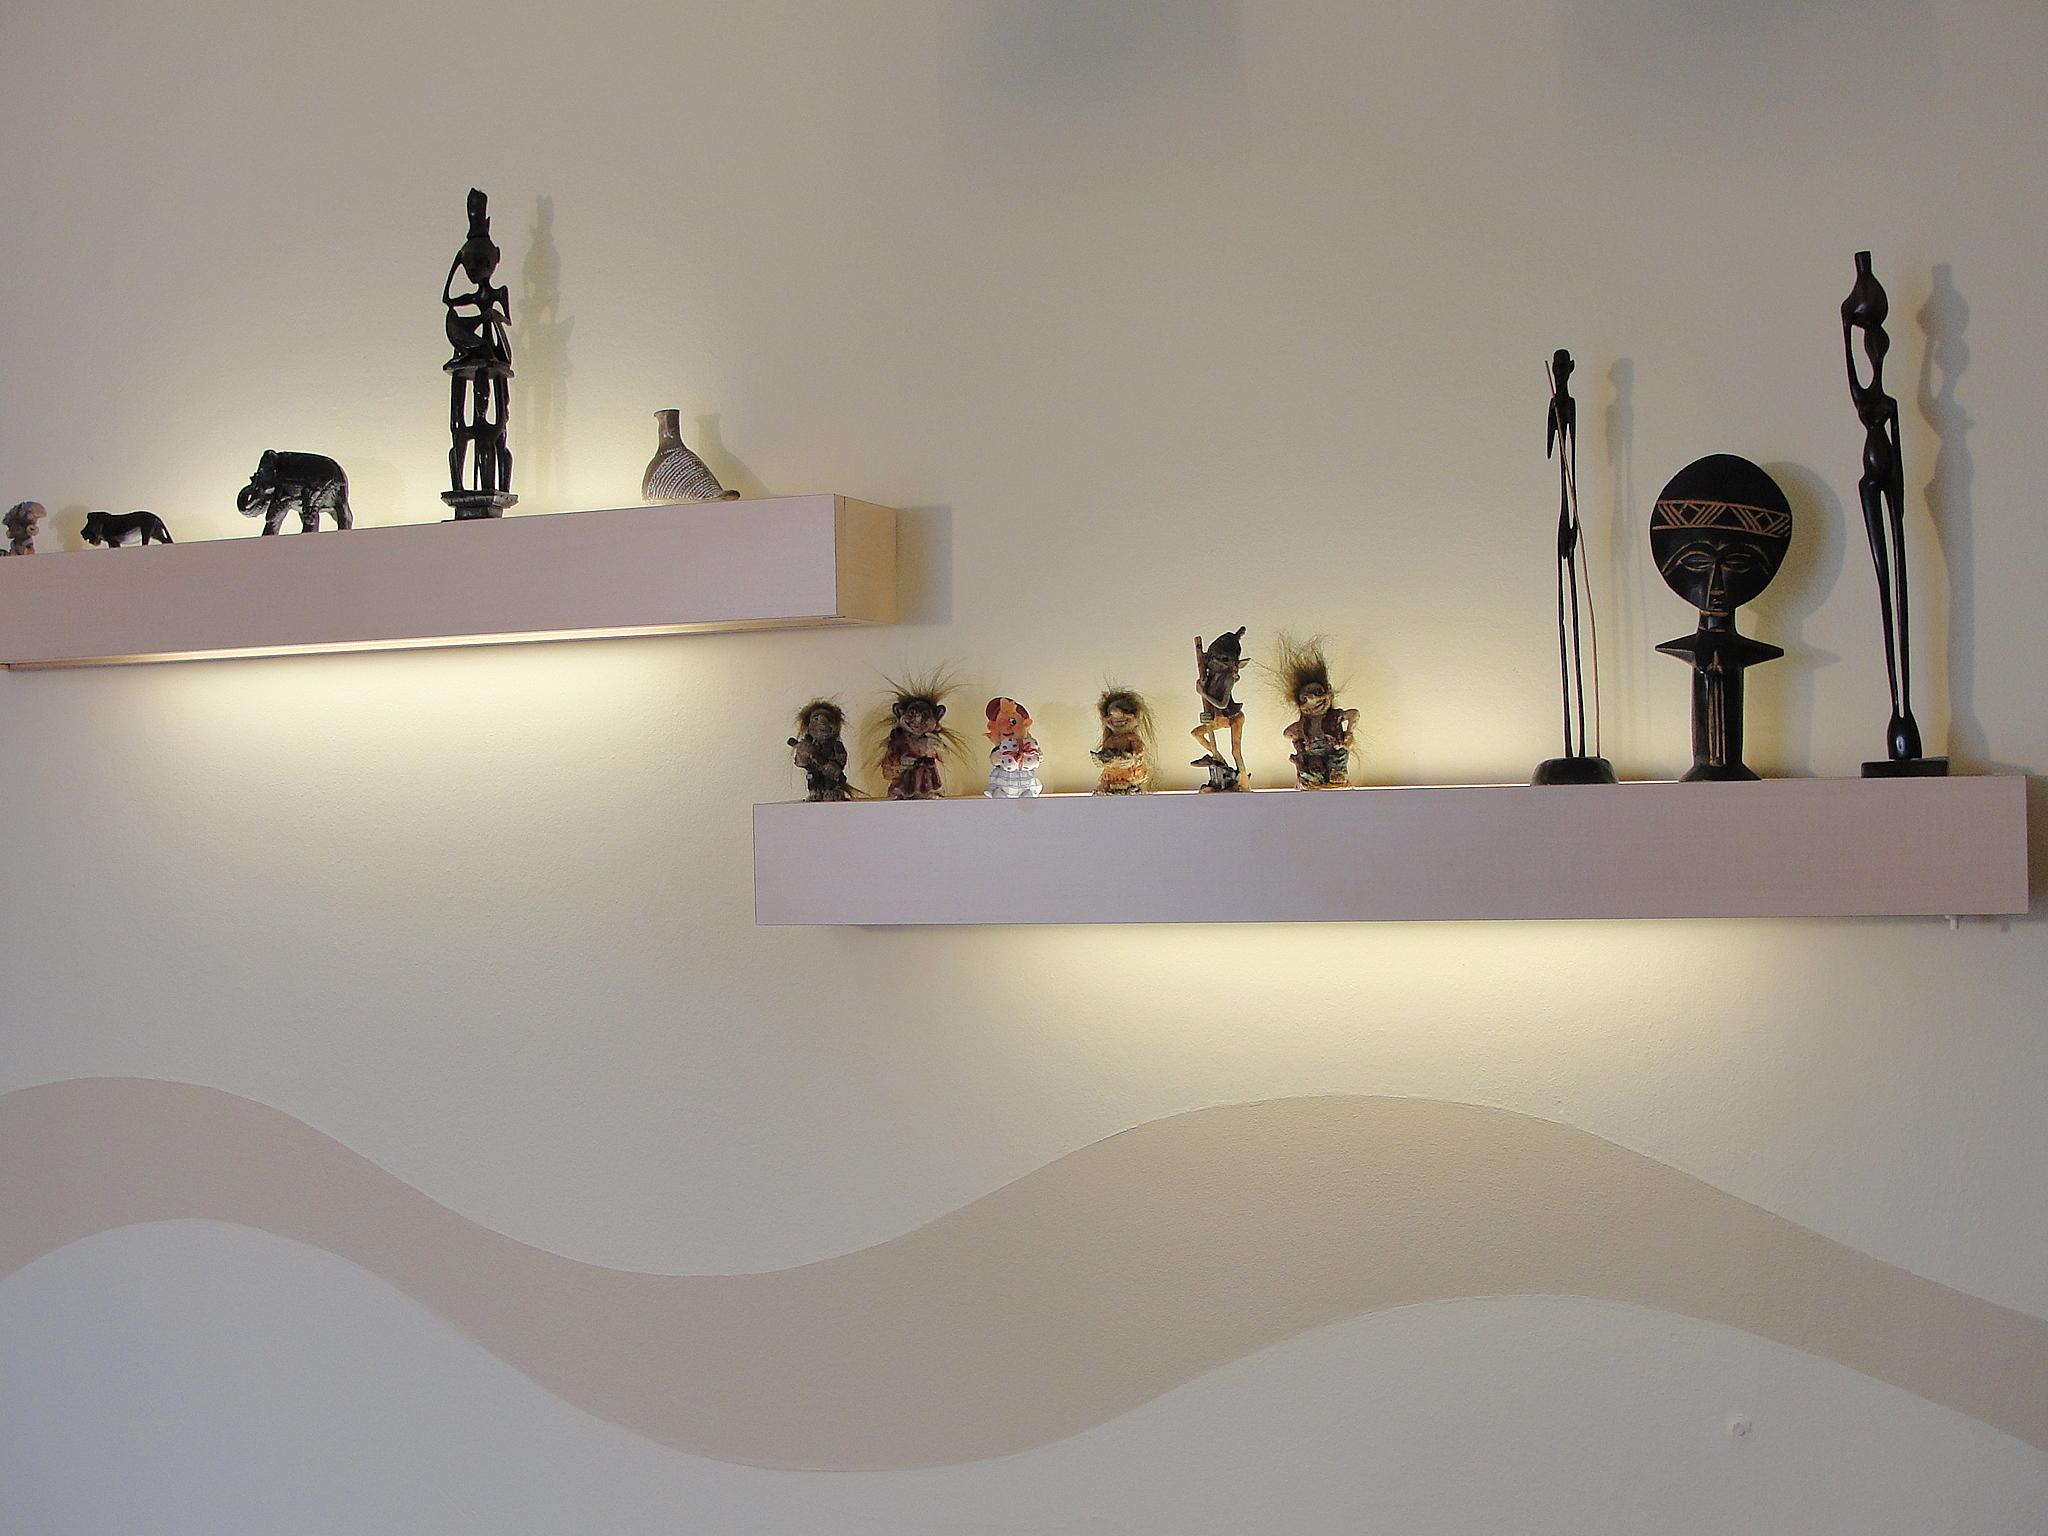
shelves, lighting, shelf, furniture, table, light fixture, interior design, tourist attraction, shelving, lamp, angle, art gallery